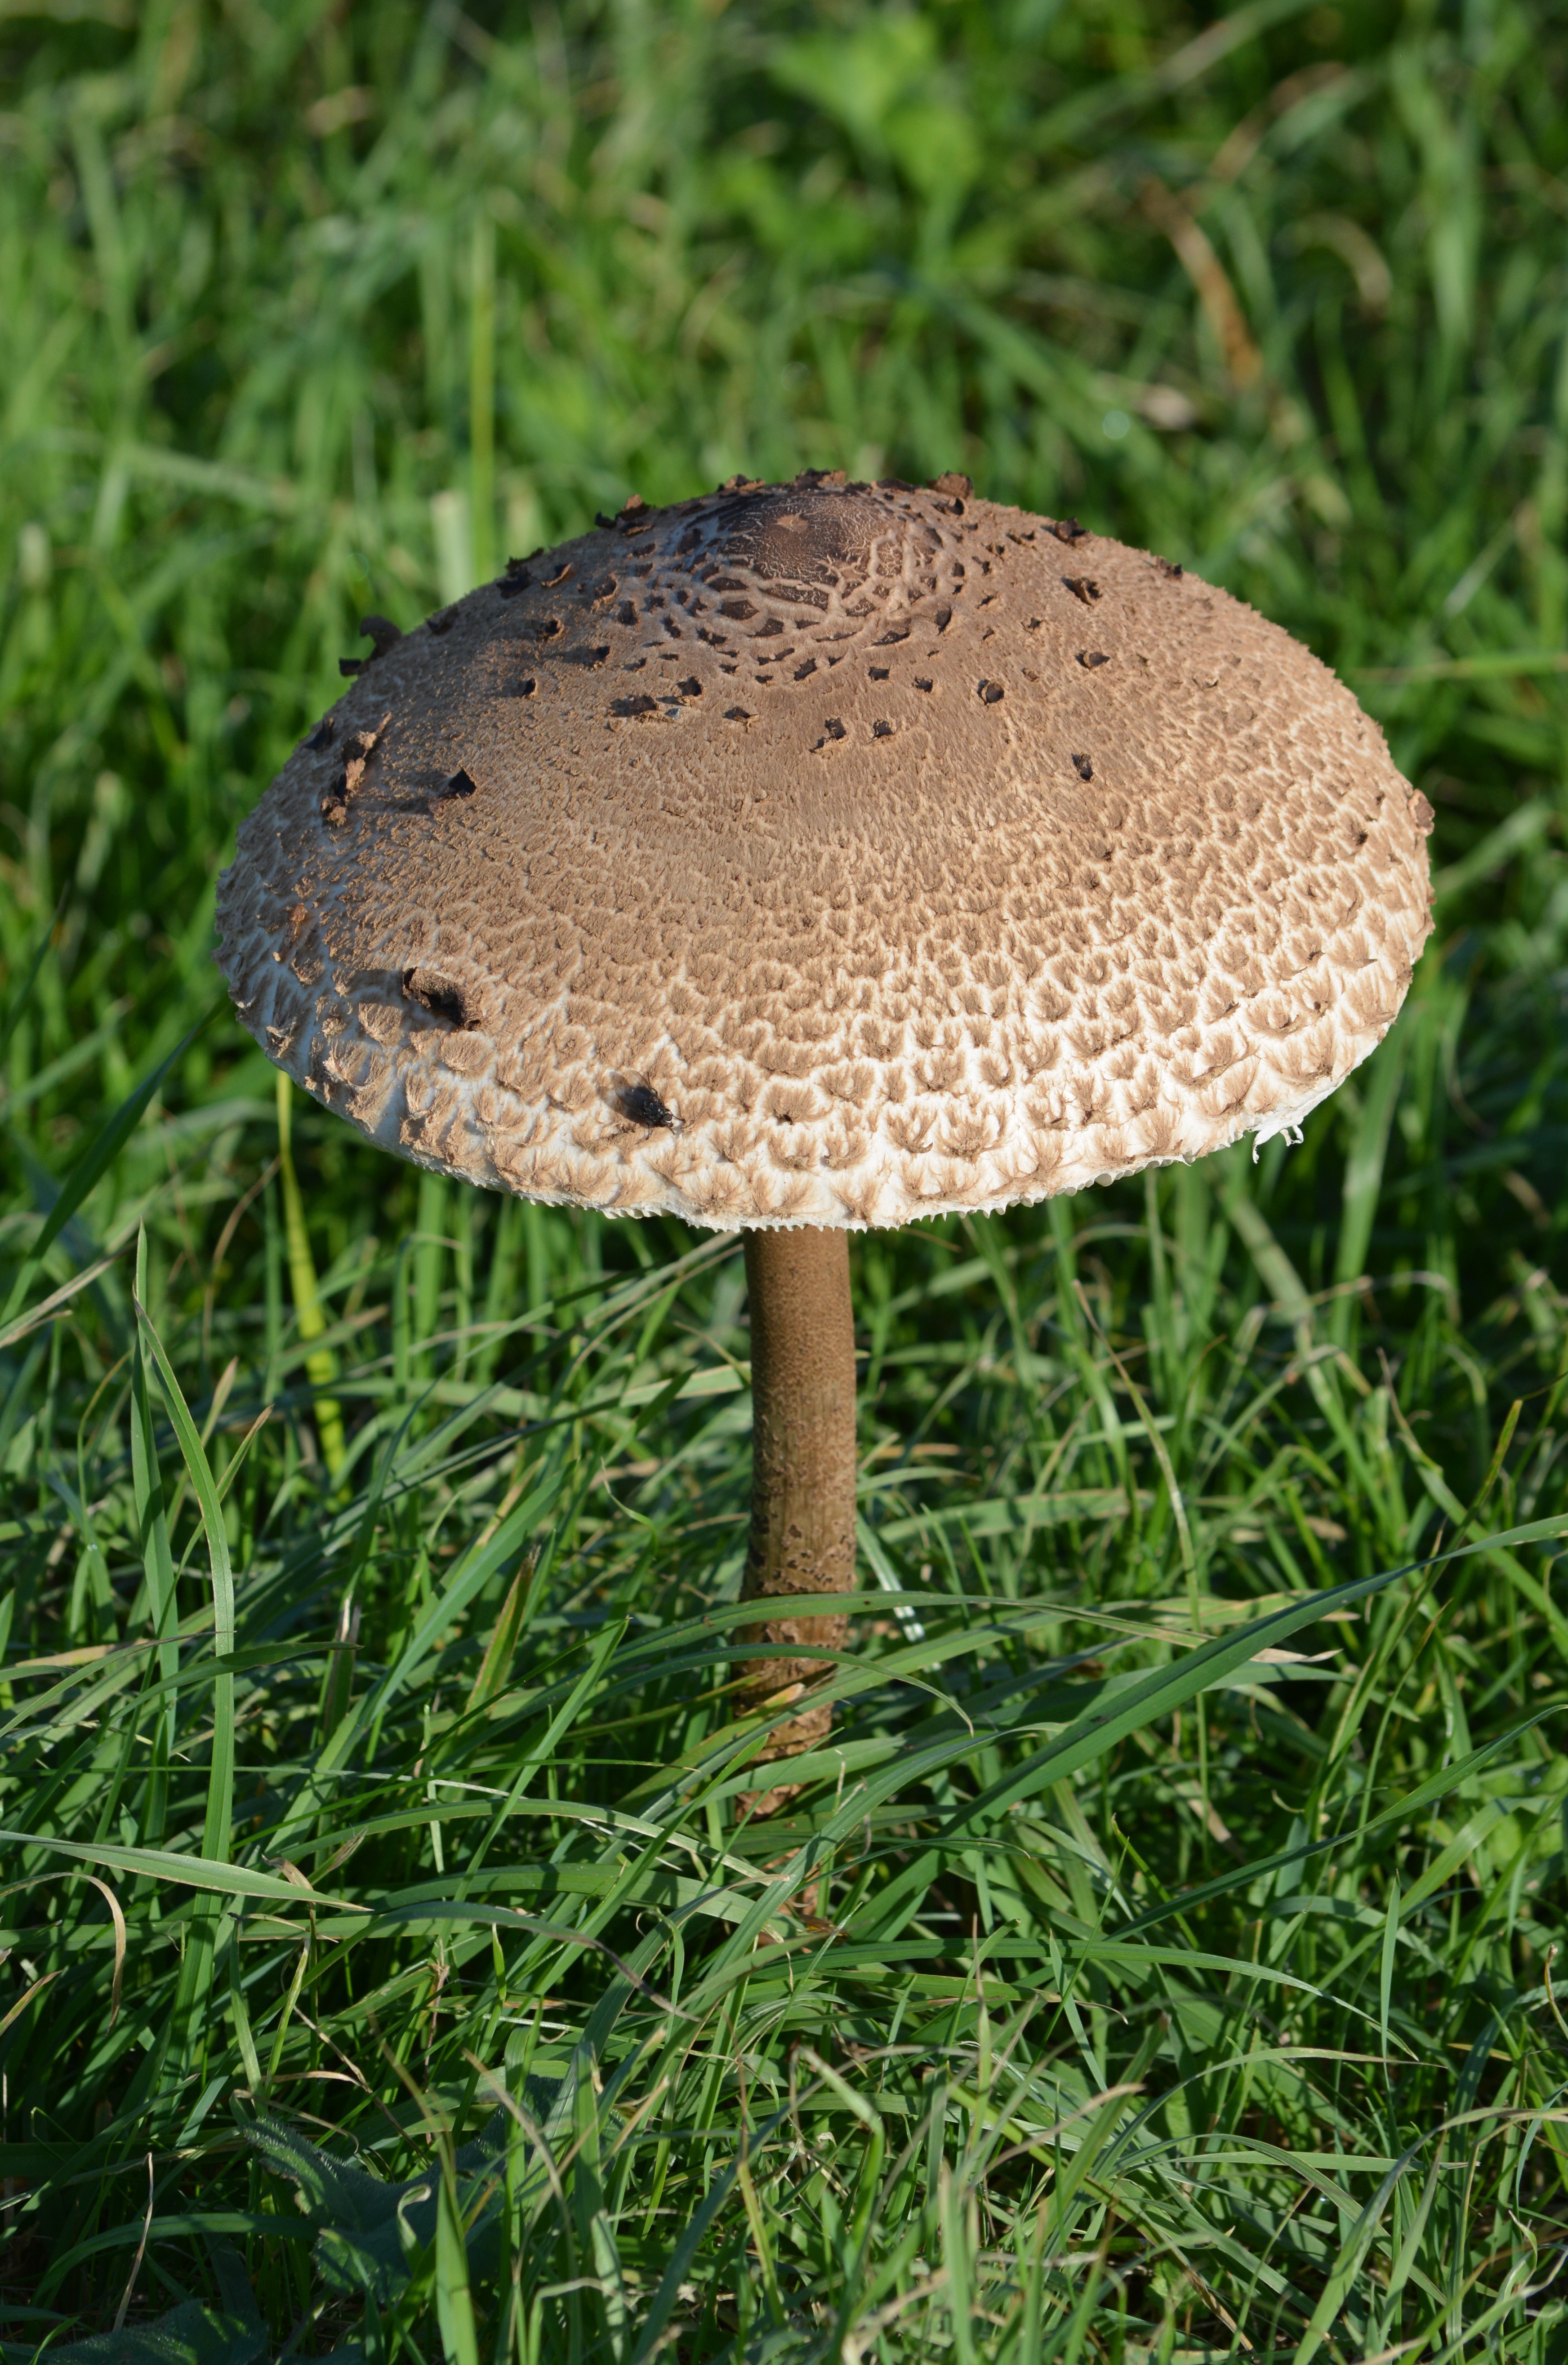
nature, grass, autumn, soil, mushroom, fauna, fungus, agaric, bolete, agaricus, matsutake, edible mushroom, medicinal mushroom, agaricaceae, penny bun